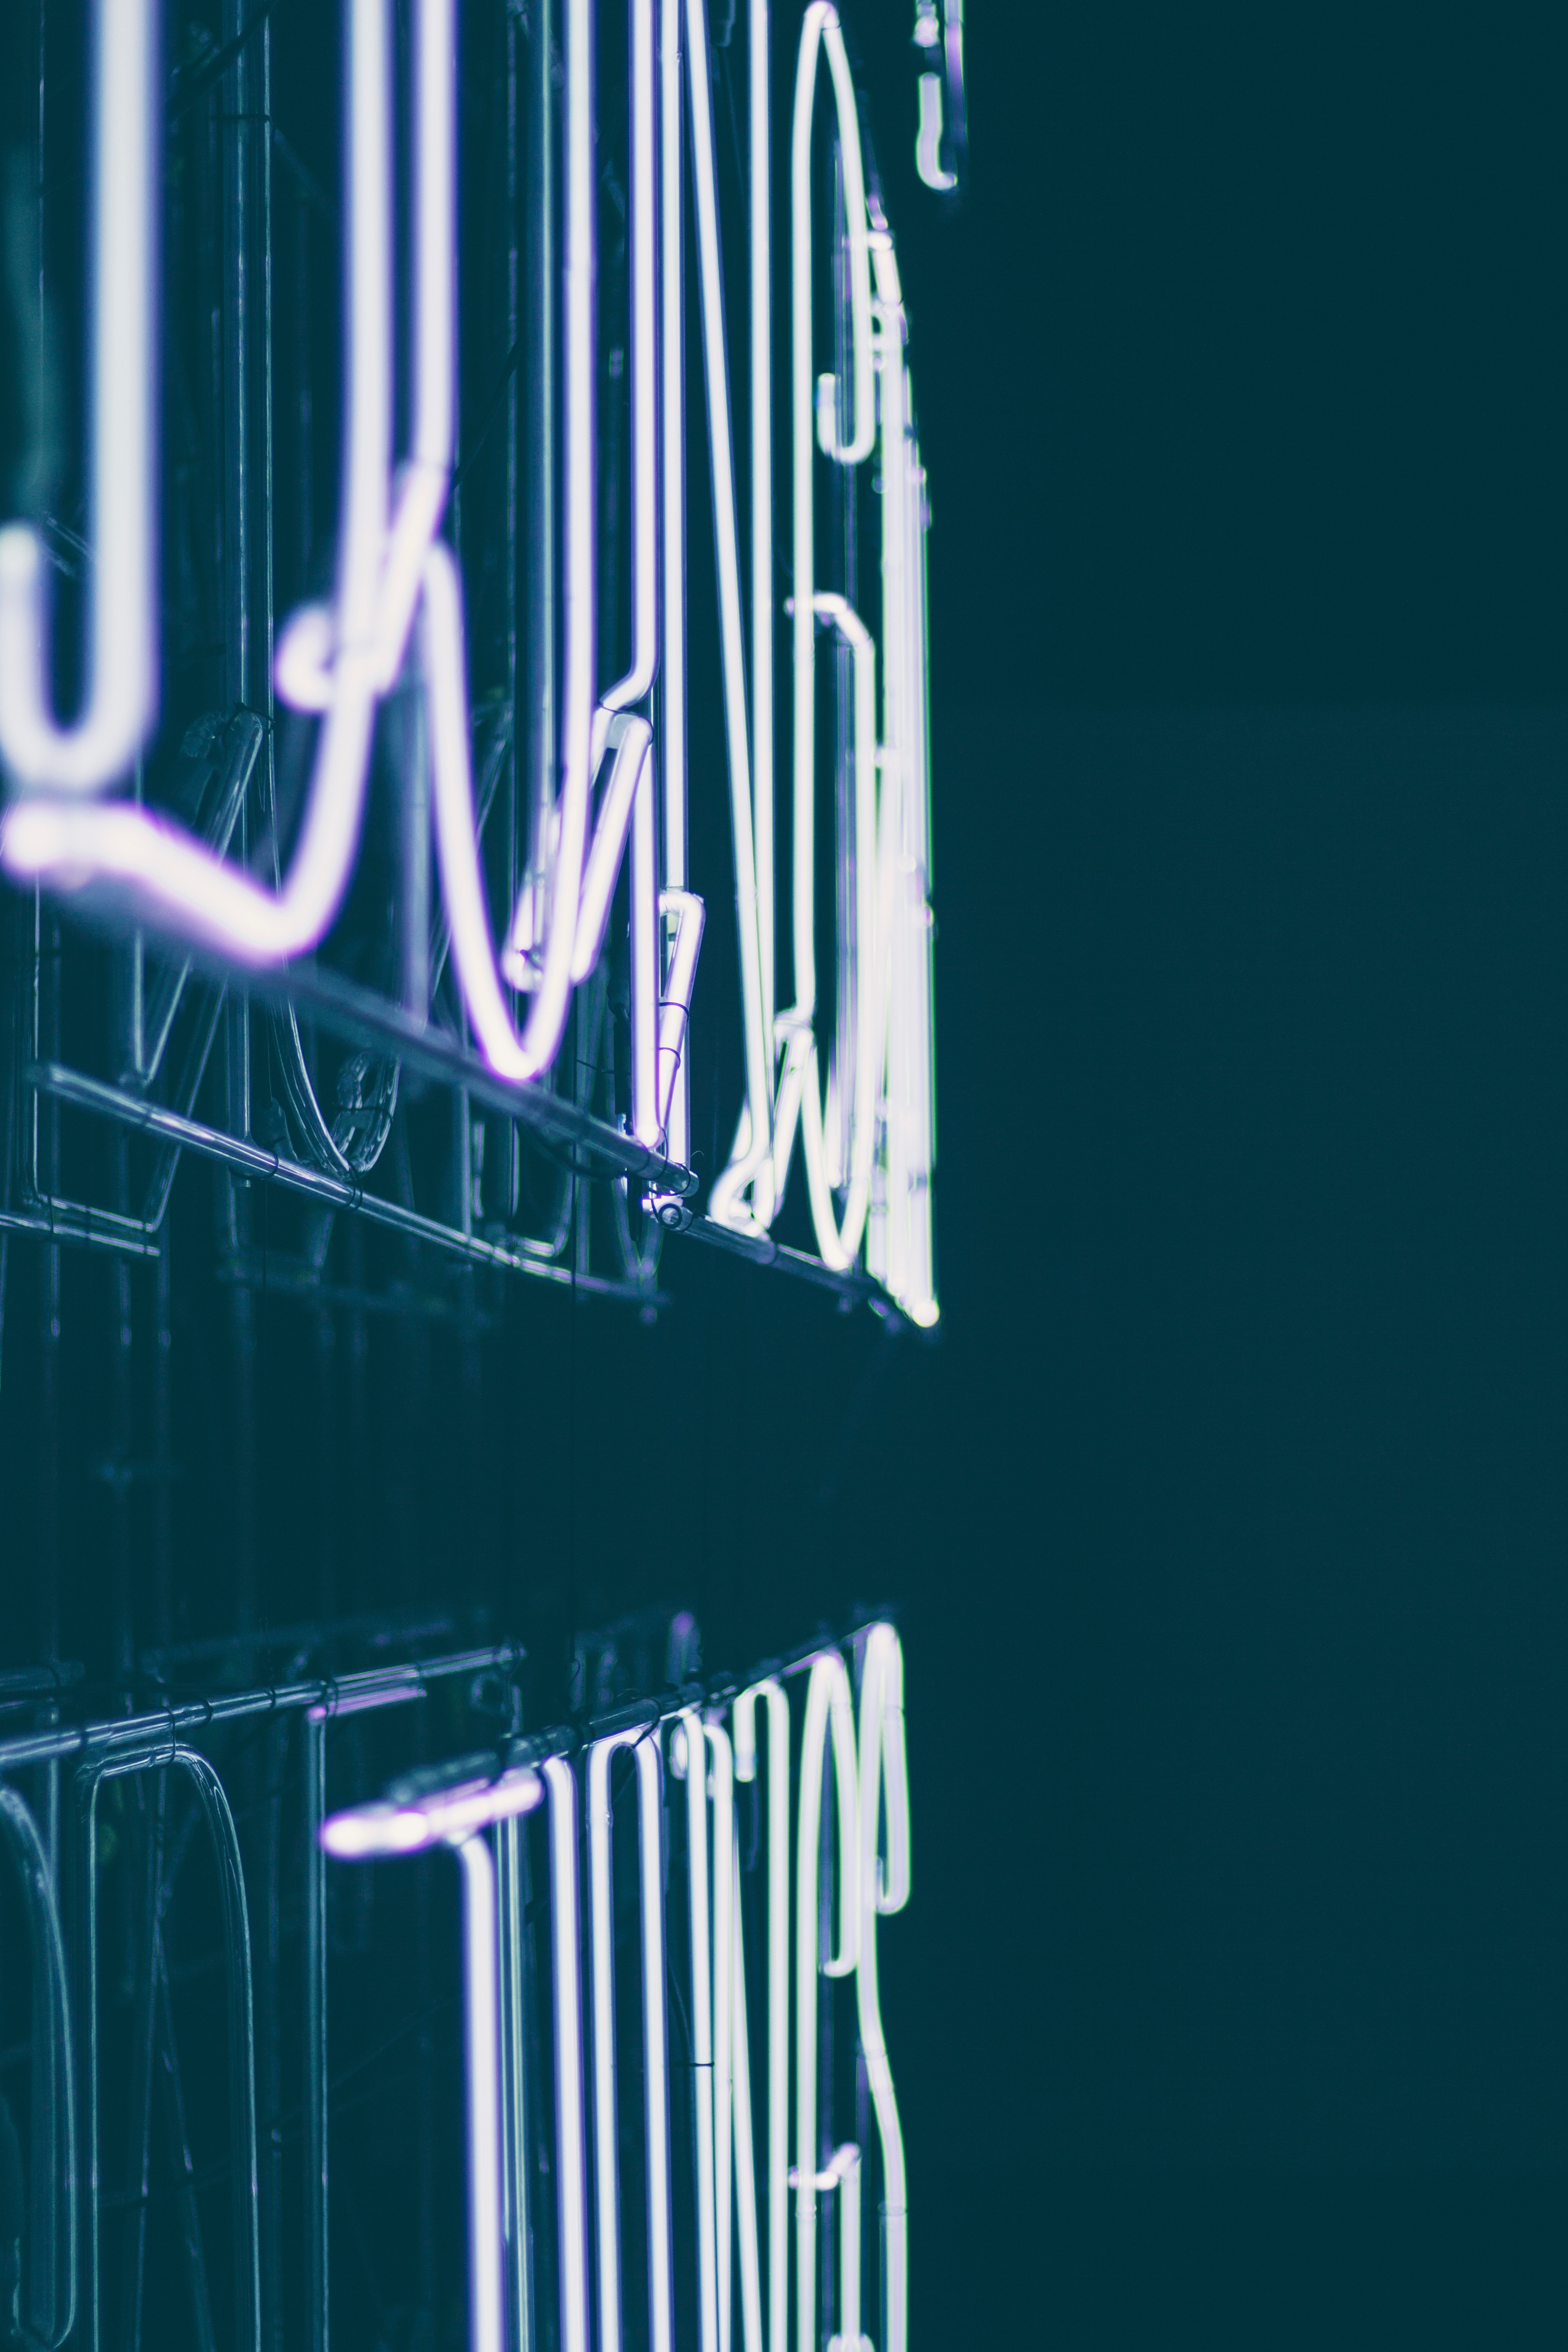
number, color, blue, signage, brand, font, text